Onam

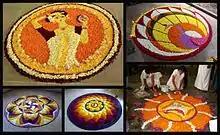
Floral Rangoli during Onam are a tradition

The floral Rangoli, known as "Onapookkalam", "Athapookkalam" or just "Pookkalam", is made out of the gathered blossoms with several varieties of flowers of differing tints pinched up into little pieces to design and decorate patterns on the floor, particularly at entrances and temple premises like a flower mat. Lamps are arranged in the middle or edges. It is a work of religious art, typically the team initiative of girls and women, who accomplish it with a delicate touch and a personal artistic sense of tone and blending. When completed, a miniature pandal (umbrella) hung with little festoons is erected over it. The pookkalam is similar to Rangoli which is made of powders of various colours and is popular in North India.